Shugo Tokumaru

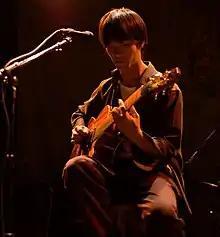
Shugo Tokumaru at the Bowery Ballroom.

is a Japanese singer-songwriter and multi-instrumentalist, who debuted in May 2004 in America with his album "Night Piece". He creates every aspect of his music, including the lyrics, music, arrangements, recording and mixing. He is known for the variety of instruments he uses in his music, using over 100 different traditional and non-traditional instruments in his recordings. Tokumaru is also a member of the Japanese rock band Gellers. Tokumaru's 2010 album "Port Entropy" was his most commercially successful album in Japan, breaking into the top 40.